Stay-at-home dad

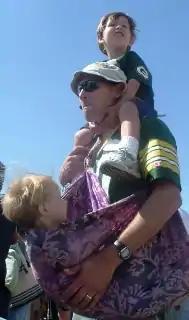
A stay-at-home dad taking care of children in the American Midwest

A stay-at-home dad is a father who is the main caregiver of the children and is generally the homemaker of the household. The female equivalent is the stay-at-home mother or housewife. As families have evolved, the practice of being a stay-at-home dad has become more common and socially acceptable.